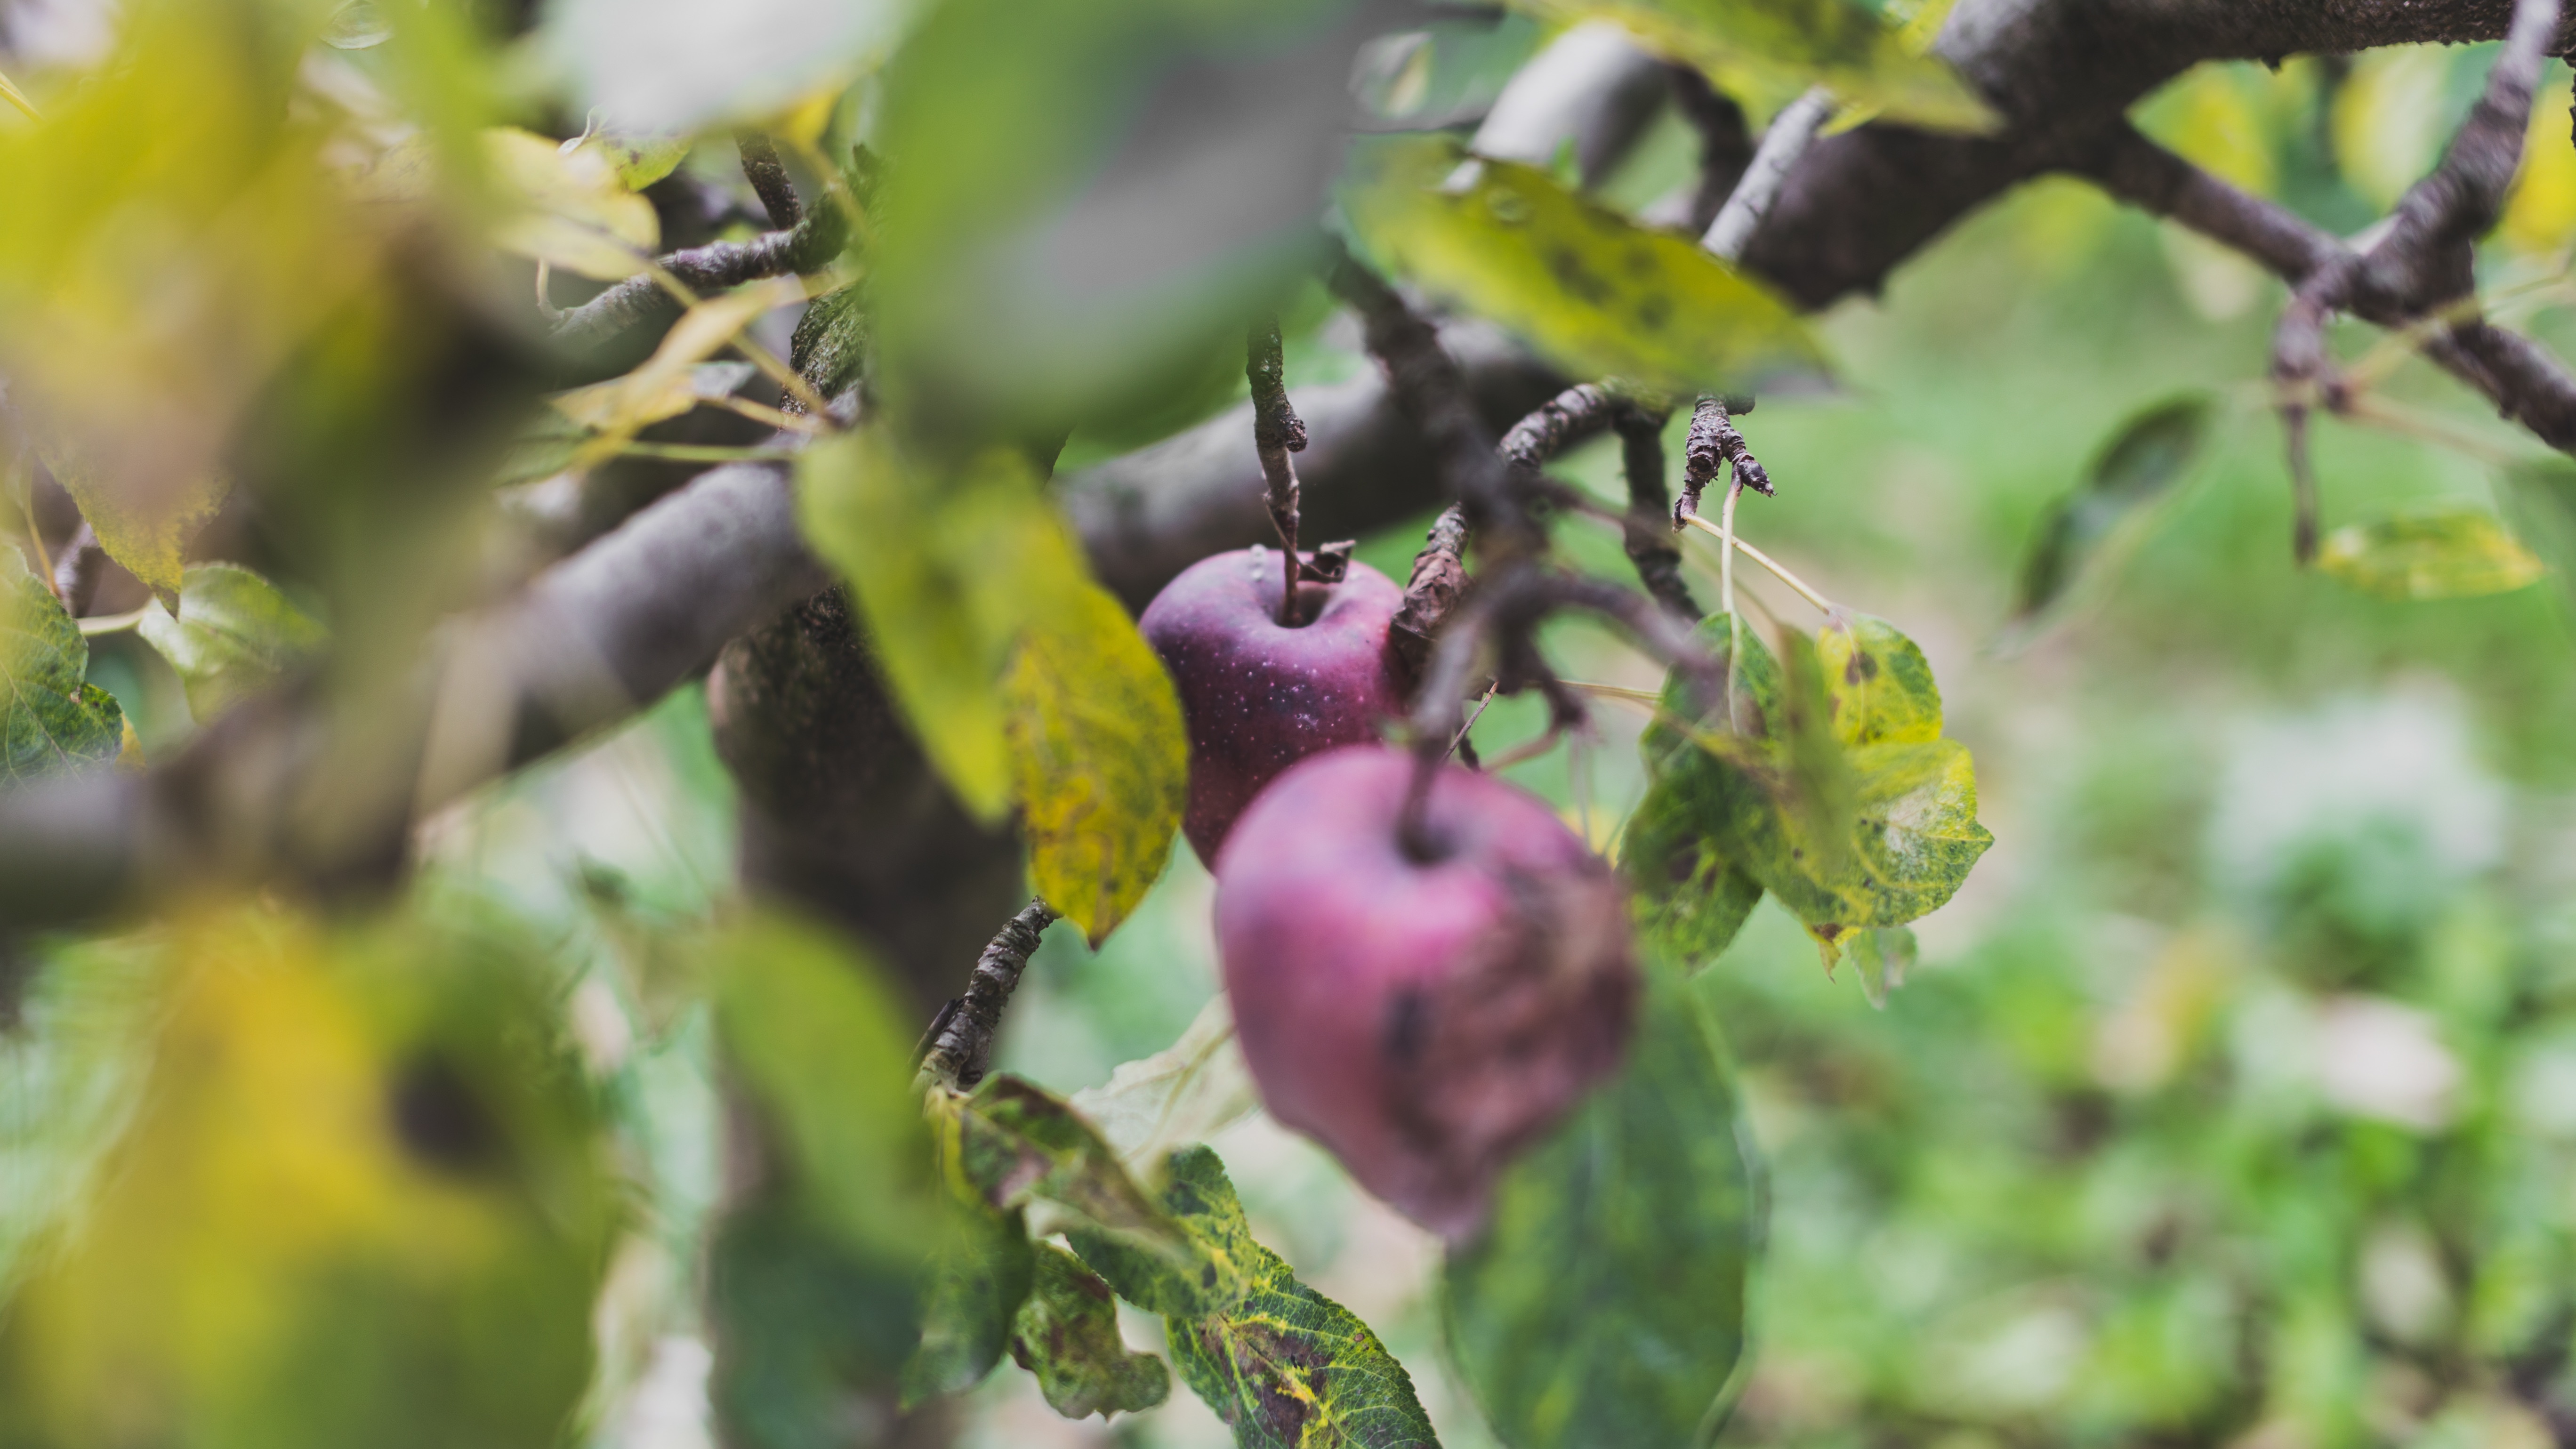
tree, nature, branch, blossom, bird, plant, leaf, flower, wildlife, food, green, produce, botany, flora, fauna, wildflower, macro photography, perching bird